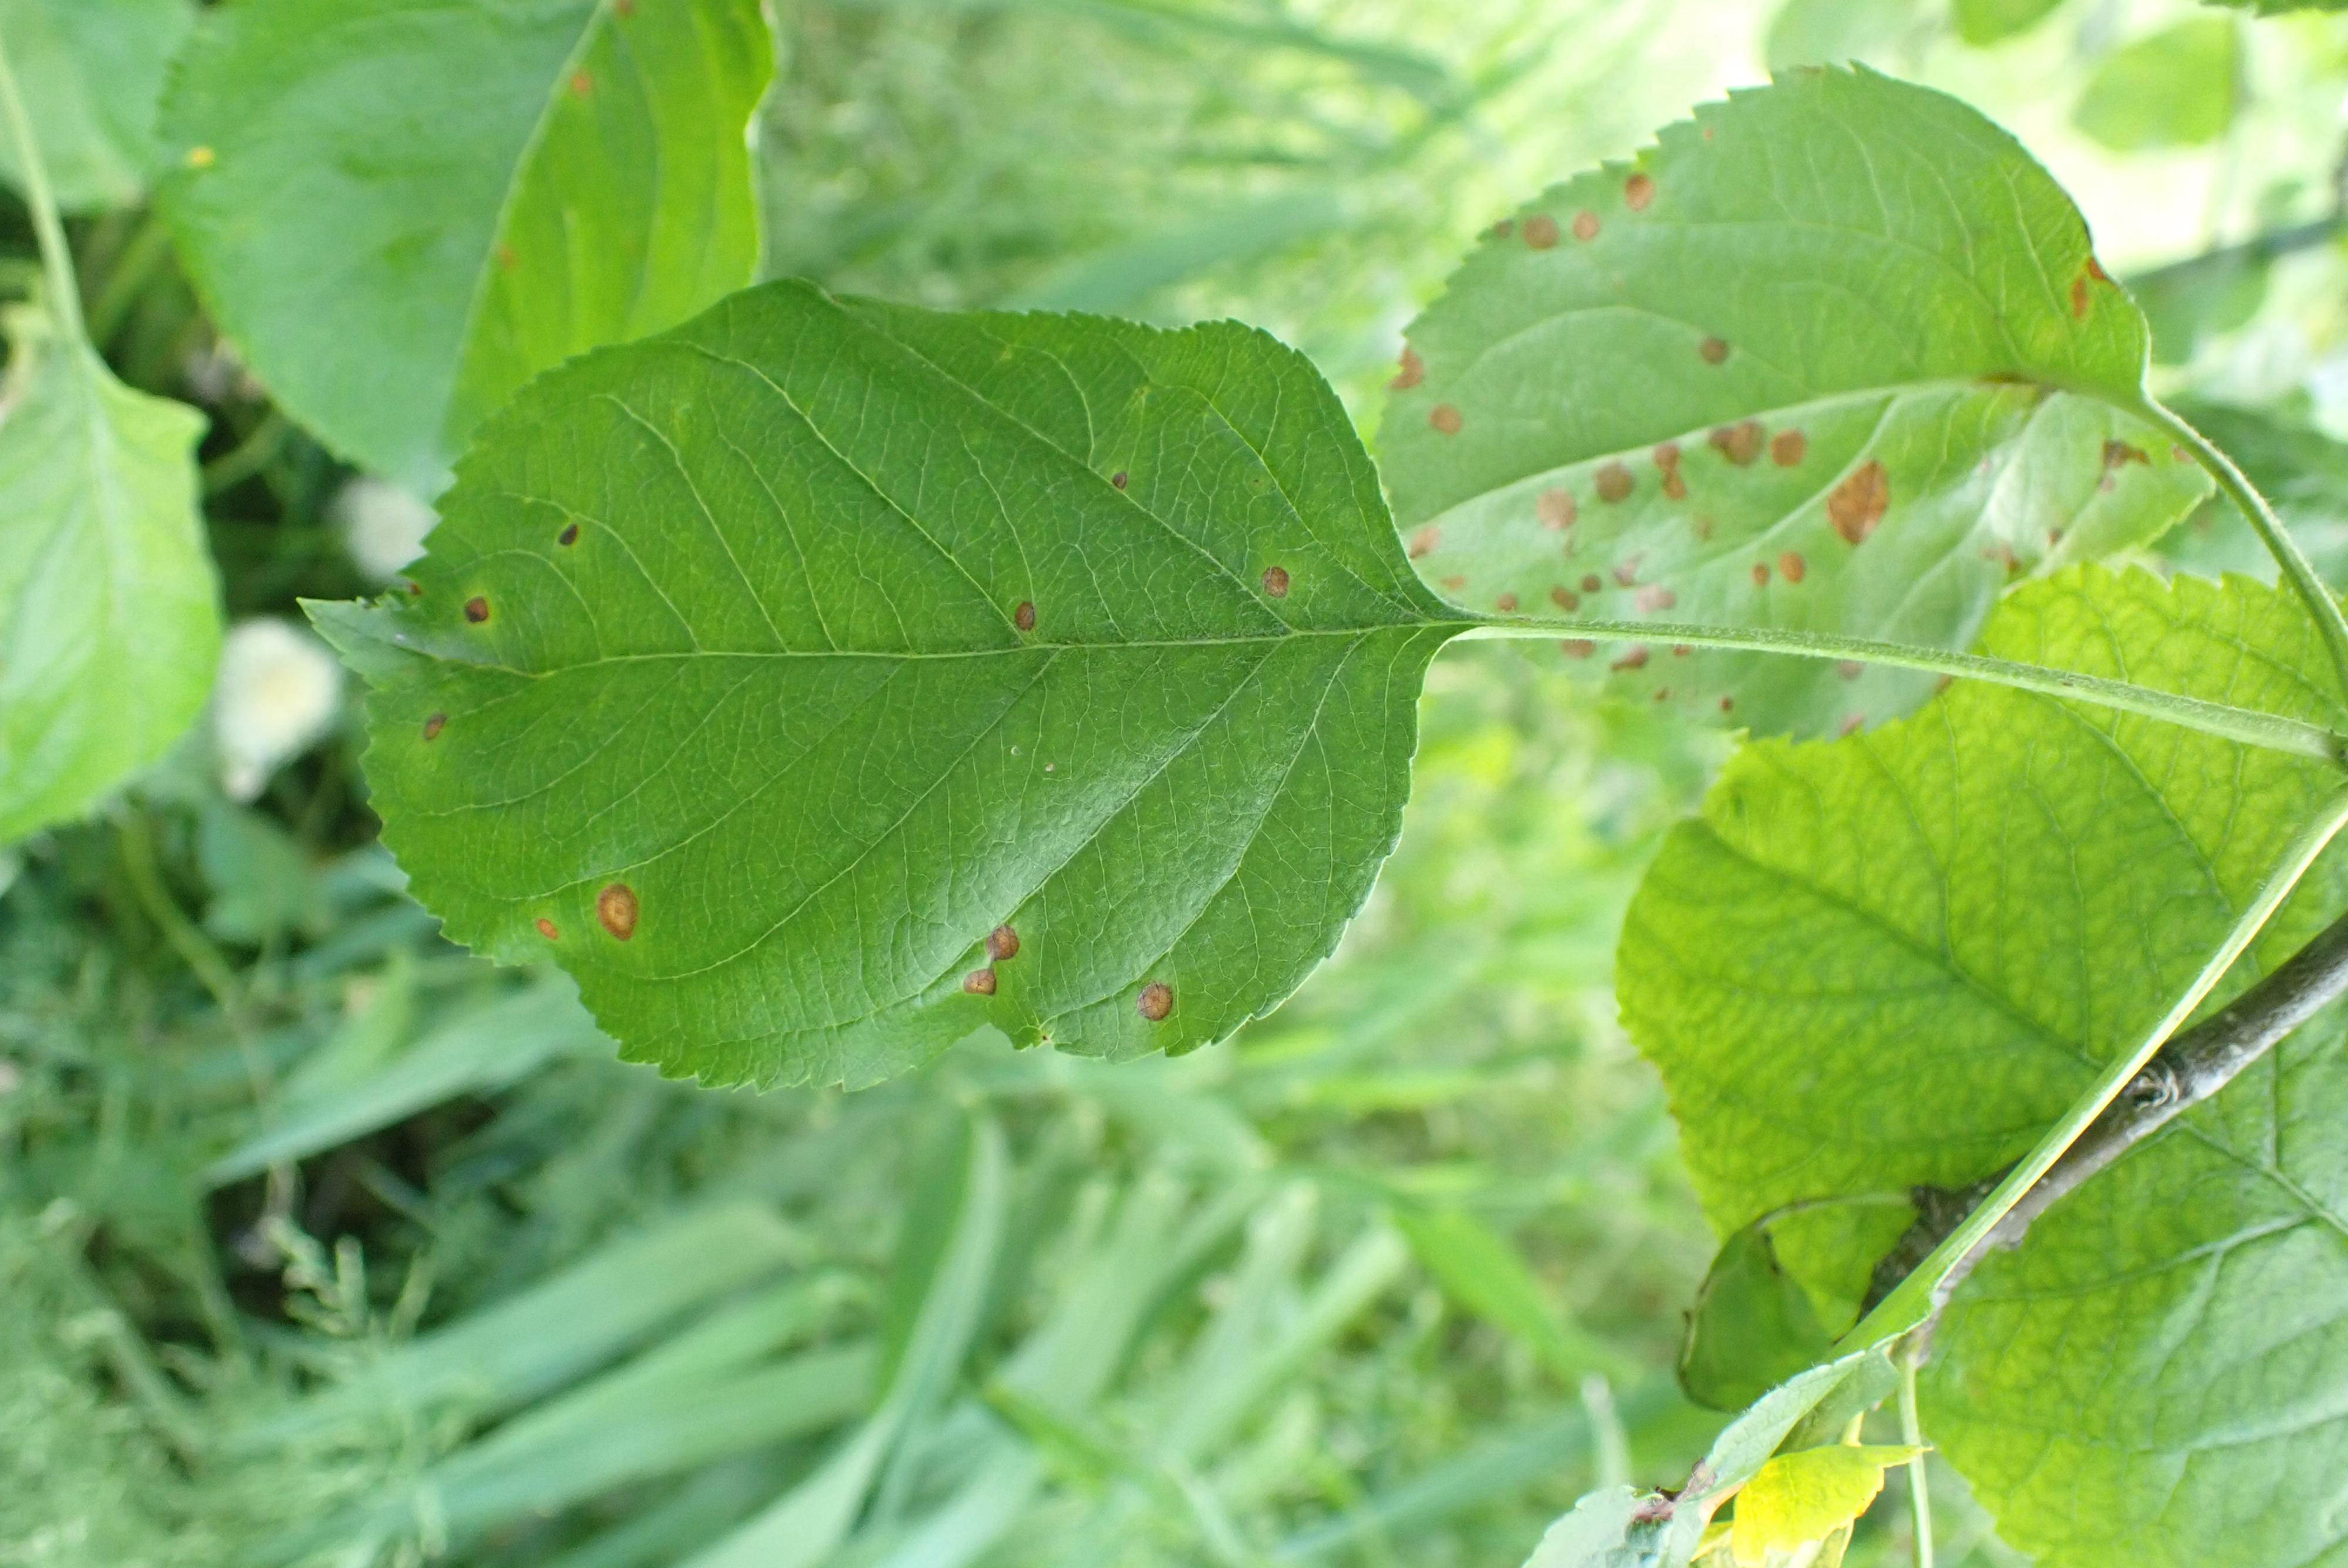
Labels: frog_eye_leaf_spot